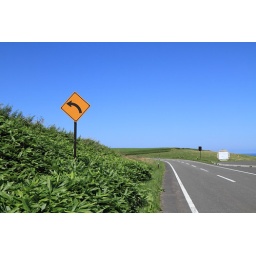
the road under the summer blue sky